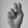
ASL letter: N